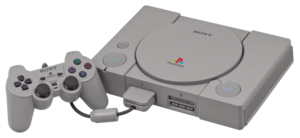
La Saturn ou Sega Saturn est une console de jeux vidéo de cinquième génération commercialisée par Sega. Quatrième console de salon conçue par l'entreprise japonaise, succédant à la Mega Drive, elle sort le 22 novembre 1994 au Japon, le 11 mai 1995 en Amérique du Nord et le 8 juillet 1995 en Europe. La Saturn est dotée d'une architecture intégrant huit processeurs, dont deux microprocesseurs, deux processeurs graphiques et deux dédiés à l'audio. Ses jeux sont édités au format CD-ROM et sa ludothèque se compose de nombreux jeux issus de l'arcade, ainsi que de titres originaux.
L'histoire des consoles de jeux vidéo de cinquième génération représente l'ère des consoles 32 et 64 bits. Le marché est dominé par trois consoles, la PlayStation, la Saturn et la Nintendo 64. C'est la PlayStation qui a le plus de succès. La 3DO et la Jaguar font également partie de cette ère mais leur marketing est faible et elles ne retiennent pas l'attention. Deux nouvelles versions de la Game Boy apparaissent, la Game Boy Color et la Game Boy Light. Cette génération commence en 1993 et se termine en 2006.
Sony Interactive Entertainment（ソニー・インタラクティブエンターテインメント）est une filiale japonaise de Sony spécialisée dans l'industrie vidéoludique et basée à San Mateo, en Californie. La compagnie développe, produit et commercialise des consoles de jeu et des jeux vidéo. Le succès de la gamme PlayStation en fait l'un des principaux acteurs du marché.
Une console de jeux vidéo est un appareil informatique destiné à l'origine aux jeux vidéo et qui a rapidement évolué en ordinateur spécialisé. Il existe deux types principaux de consoles :
Mega Man est un jeu d'action-plates-formes développé et édité par Capcom en 1987, sur la NES. C'est le premier jeu de la franchise Mega Man et de la série de jeux vidéo originale. Mega Man est réalisé par une petite équipe spécialisée sur le marché du jeu vidéo à domicile, une première pour Capcom, qui jusque-là a centré ses activités sur le jeu vidéo d'arcade. Il est produit par Takashi Nishiyama, et réalisé par Akira Kitamura, avec Nobuyuki Matsushima en tant que programmeur principal.